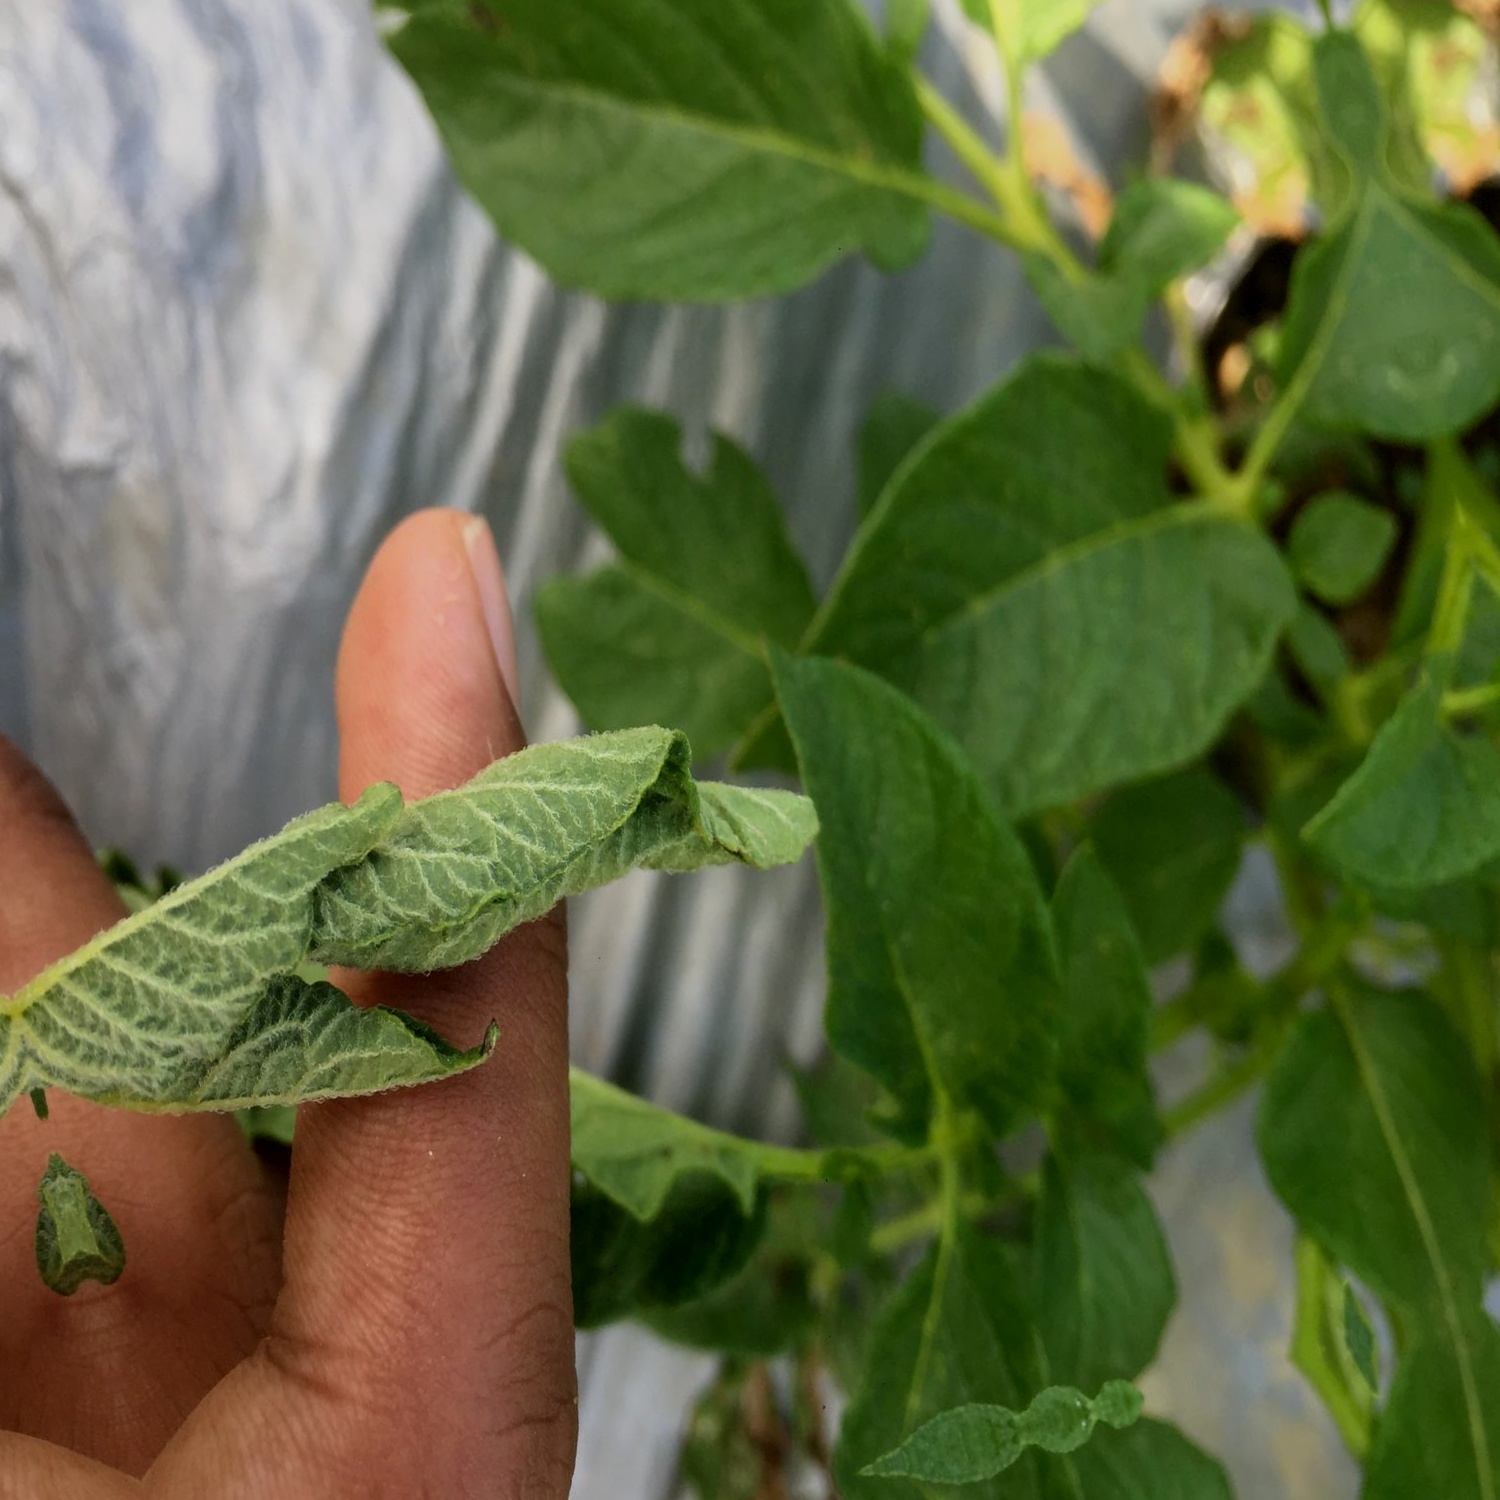
Etiqueta: Pudricion_Parda